Sobrado (architecture)

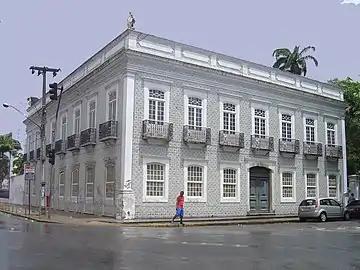
Sobrado de Madalena, Recife.

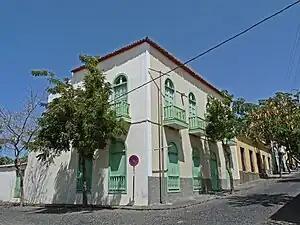
Museu Municipal de São Filipe, of what was a sobrado style house, it is one of the most prominent in Cape Verde

A sobrado is a house building style from the Portuguese colonial era, typical in Brazil and other former Portuguese colonies. It is a form equivalent to the Anglo-American townhouse, particularly the creole townhouse in Louisiana. Featuring typically two floors with a balcony, the sobrados were the residences of urban notable people, particularly in the former colonial capital of Brazil, Salvador. They are also found in Cape Verde, particularly in São Filipe on the Fogo island, and Angola, in Luanda.